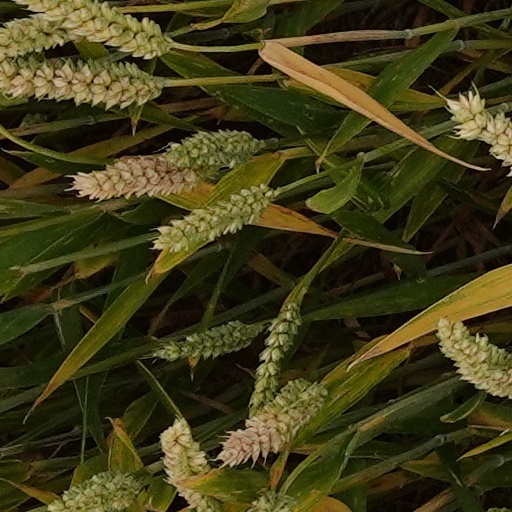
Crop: wheat